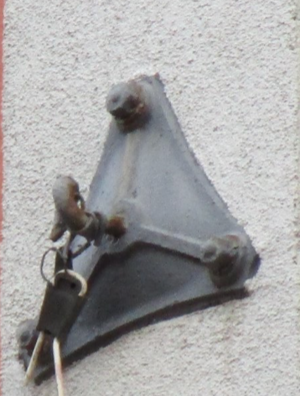
Tramway Étaples - Le Touquet-Paris-Plage ancrage de la caténaire toujours existant rue de Paris.
Le tramway d'Étaples à Paris-Plage est une voie ferrée d'intérêt local à écartement métrique qui fonctionna durant les premières années du XXᵉ siècle dans le département du Pas-de-Calais. Il relia, de 1900 à 1940, la station balnéaire du Touquet-Paris-Plage à la gare d'Étaples desservie par les trains de Compagnie des chemins de fer du Nord.